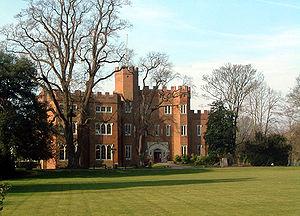
Hertford prononcé : ['hɑːt.fəd] est une ville britannique située en Angleterre de l'Est. Elle donne son nom au Hertfordshire, dont elle est également le chef-lieu.